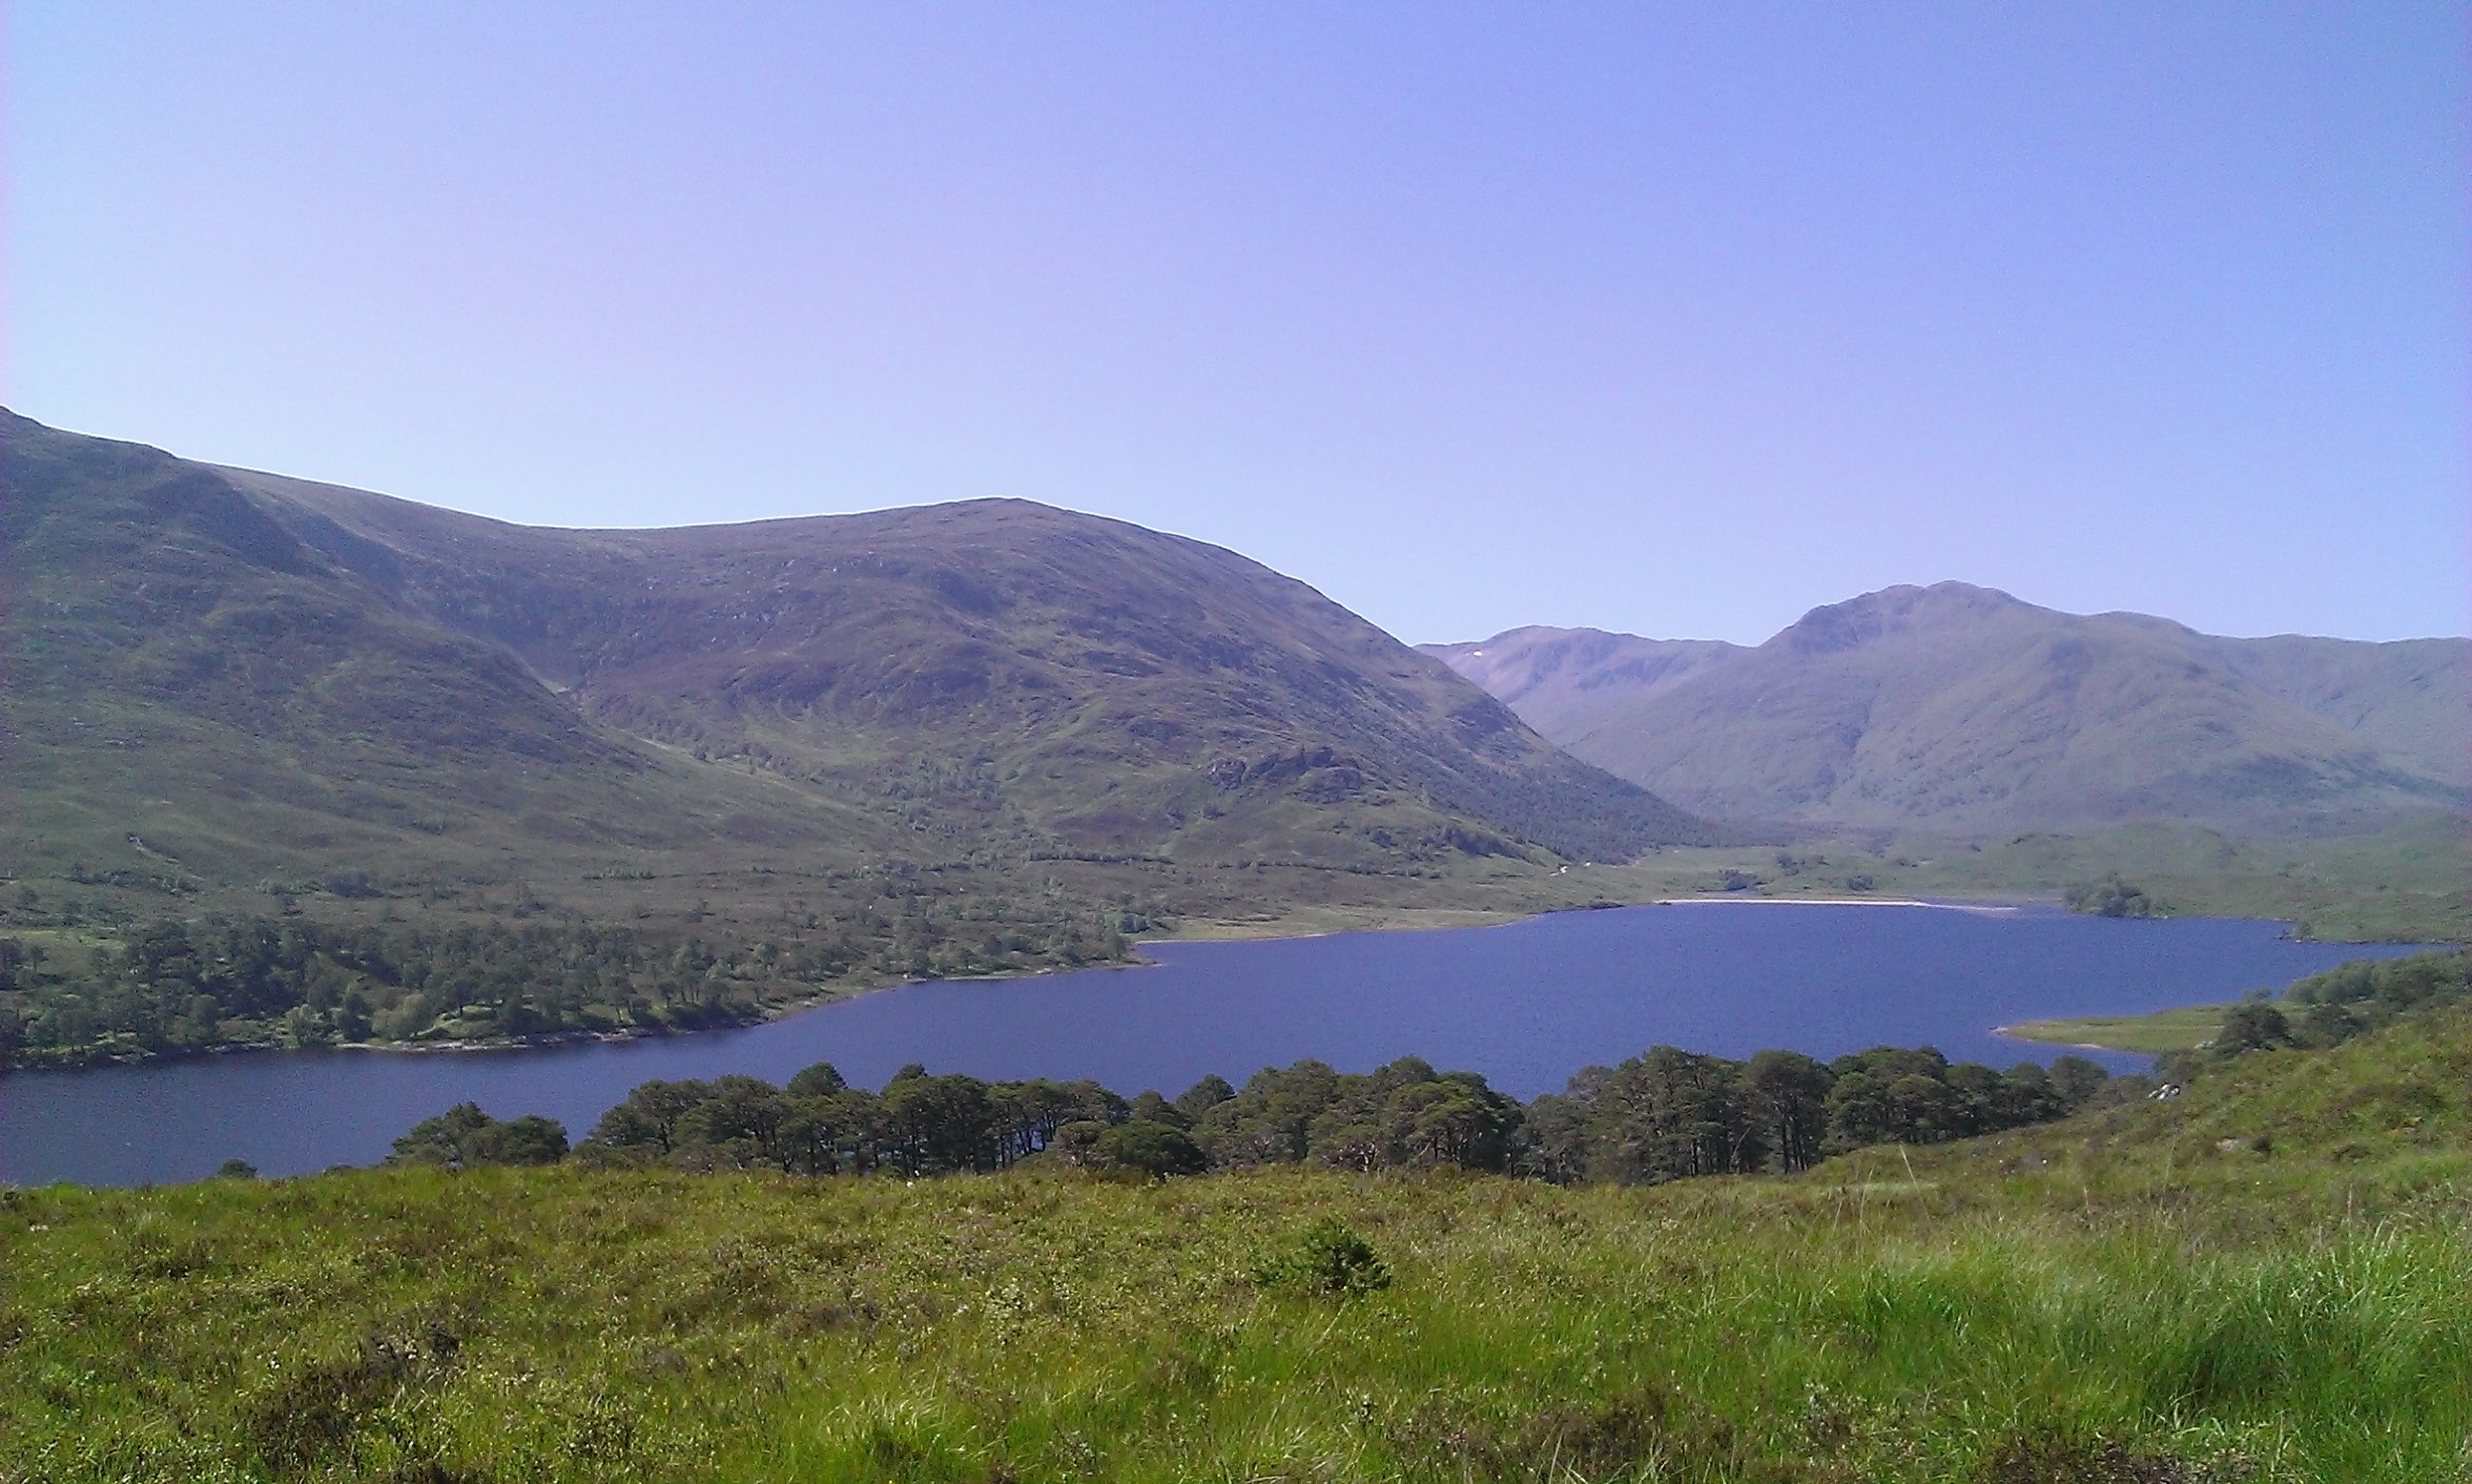
landscape, water, wilderness, mountain, hill, lake, summer, scenery, blue, reservoir, highland, ridge, body of water, hills, plateau, scotland, scottish, fell, loch, creation, tarn, mountainous landforms, loch affrich